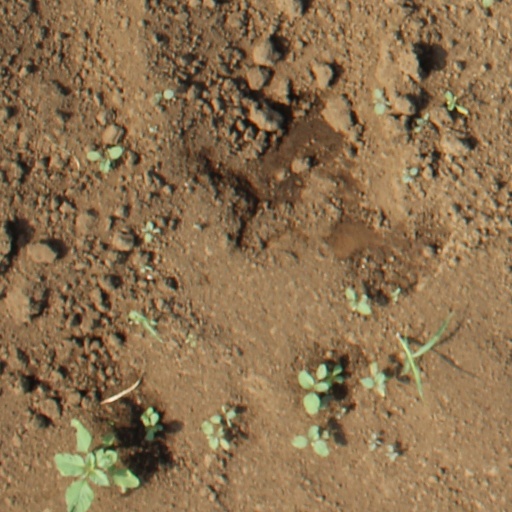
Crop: soybean